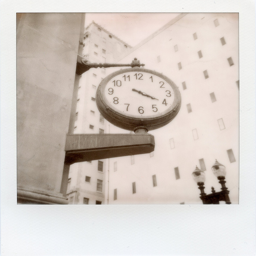
A clock mounted to the side of a building.
A picture of a clock located on the side of a building.
An clock is positioned off of the side of a building.
A clock on the corner of a building near a two lamp street light.
The clock is displayed on the side of the building.